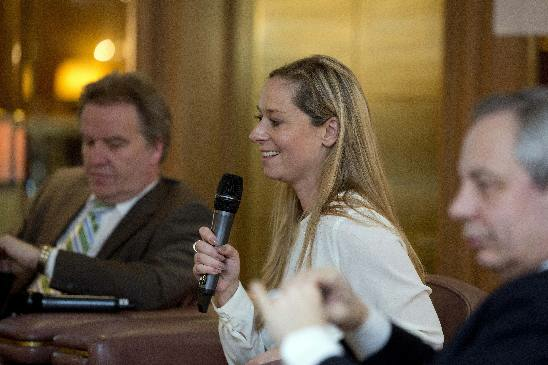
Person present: Yes